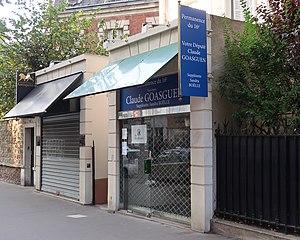
Permanence parlementaire du député de la 14e circonscription de Paris (16e arrondissement) Claude Goasguen, 38 rue Molitor.
Claude Goasguen, né le 12 mars 1945 à Toulon et mort le 28 mai 2020 à Issy-les-Moulineaux, est un homme politique français.
La rue Molitor est une voie du 16ᵉ arrondissement de Paris, en France.